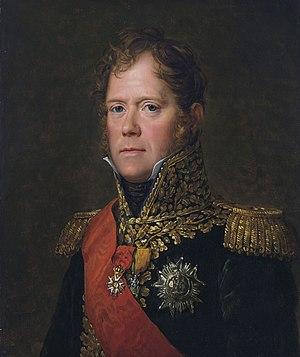
Michel Ney, duc d’Elchingen, prince de la Moskowa, maréchal d’Empire, né le 10 janvier 1769 à Sarrelouis en Lorraine et fusillé le 7 décembre 1815 place de l’Observatoire à Paris, est un général français de la Révolution, élevé à la dignité de maréchal d'Empire en 1804.
Martial Bardet, baron de Maison-Rouge, né le 22 mai 1764 à la Maison-Rouge, commune de Peyrilhac et mort le 3 mai 1837 au même endroit, est un général de division français du Premier Empire.
Le maréchal de France est, depuis la suppression de la dignité de connétable de France en 1627, la plus haute distinction militaire française. Le titre de maréchal de France ou d'amiral de France — son équivalent pour la Marine —, constitue une dignité dans l'État. Depuis la mort du maréchal Juin en 1967, la France ne compte aucun maréchal de France vivant.
La bataille de Valoutina Gora, également appelée bataille de Loubino par les Russes, se déroule le 19 août 1812 à Valoutina Gora, lors de l'invasion de la Russie par les Français. Elle oppose les troupes françaises du maréchal Michel Ney à l'arrière-garde russe du général Michel Barclay de Tolly, deux jours après la bataille de Smolensk. Pendant les combats qui ont lieu sur la rive nord du fleuve Dniepr, les forces russes en retraite sur la route de Moscou sont attaquées frontalement par le corps du maréchal Ney. La situation est extrêmement délicate pour Barclay de Tolly dont les effectifs, en partie dispersés dans une zone boisée et marécageuse, risquent à tout moment d'être coupés et anéantis.
La bataille de la Côa survient dès le début de la troisième invasion française au Portugal, épisode de la guerre péninsulaire. Les forces anglo-portugaises commandées par le brigadier-général Robert Craufurd seront obligées de se retirer face à l'avancée du 6ᵉ corps du maréchal Michel Ney qui s'arrêtera sur la rive est de la Côa afin de faire le siège de la forteresse d'Almeida.
Jean Gabriel Marchand, né le 10 décembre 1765 à L'Albenc dans le Dauphiné et mort le 12 novembre 1851 à Saint-Ismier en Isère, est un général de division français de la Révolution et de l’Empire. Il exerce tout d'abord son métier d'avocat, avant de devenir capitaine dans l'armée révolutionnaire. Il sert d'abord en Italie sous les ordres d'un certain nombre de généraux, puis participe à la première campagne d'Italie de 1796 à 1797. Marchand devient colonel la même année et remplit différentes fonctions en Italie. En 1799, il combat à la bataille de Novi avec le général Joubert, qui y est tué. Promu général de brigade peu après, il est transféré à l'armée du Rhin en 1800.
Lors de la Bataille de Waterloo, le 18 juin 1815 vers 19 heures, Napoléon décide finalement de « faire donner » la Garde impériale.
Le boulevard Ney est un boulevard du 18ᵉ arrondissement de Paris. C'est un élément de la ceinture de boulevards extérieurs dits « boulevards des Maréchaux ».
Cette page concerne les événements qui se sont produits durant l'année 1801 en Lorraine.